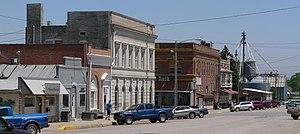
La ville d’Albion est le siège du comté de Boone, dans l’État du Nebraska, aux États-Unis. Sa population s’élevait à 1 650 habitants lors du recensement de 2010, estimée à 1 599 habitants en 2016.